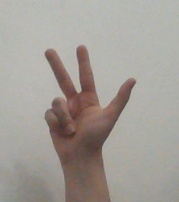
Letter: al